Curry bread

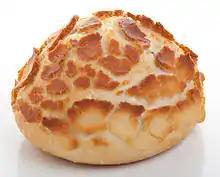
"Yaki karē pan" (baked curry bread)

The exact origin of curry bread in Japan is unknown, but it is often said that it was created in 1927 by a man named Nakata Toyoharu. It was during this time period that foods from Western countries were becoming popular in Japan and many businesses were experimenting with making Japanese-style Western dishes. As curry was introduced to Japan by Anglo-Indian Royal Navy officers, curry bread was originally called "Western food bread" (洋食パン, "yōshoku pan") when it was first sold in Tokyo during the early Shōwa era. It eventually became widely referred to as "curry bread" (カレーパン, "karē pan") due to its curry filling.